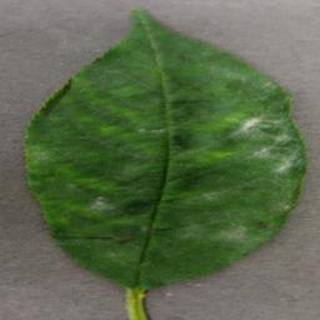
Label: cherry_powdery_mildew